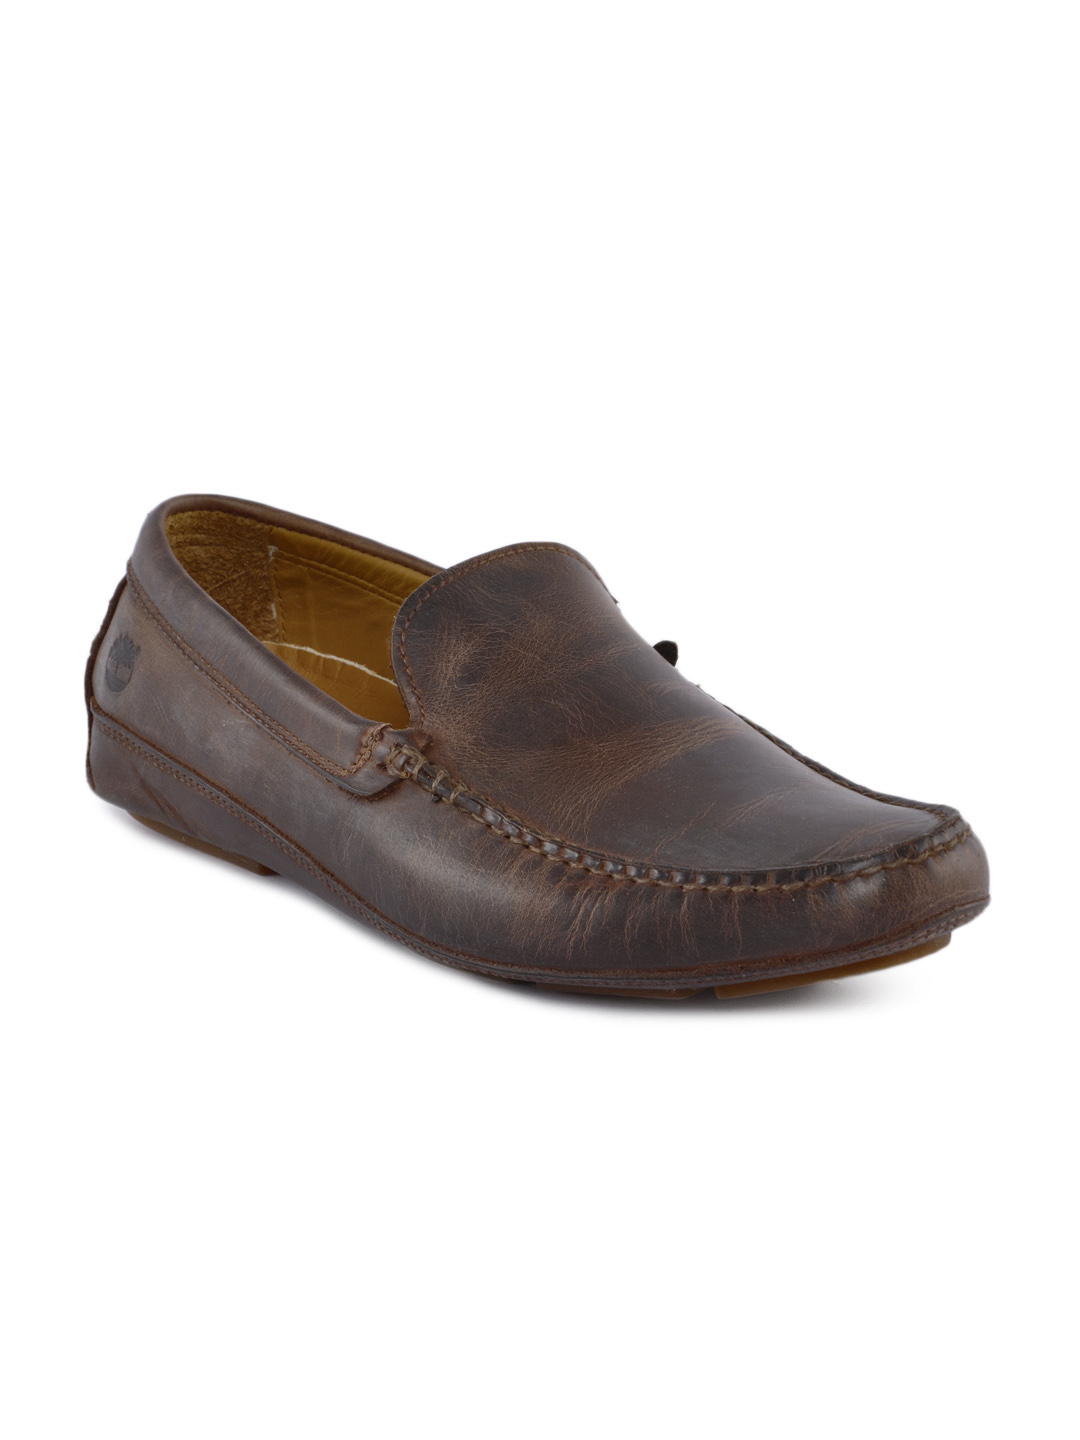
Timberland Men Brown Casual Shoes
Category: Footwear / Shoes / Casual Shoes
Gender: Men
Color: Brown
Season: Fall 2012
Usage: Casual